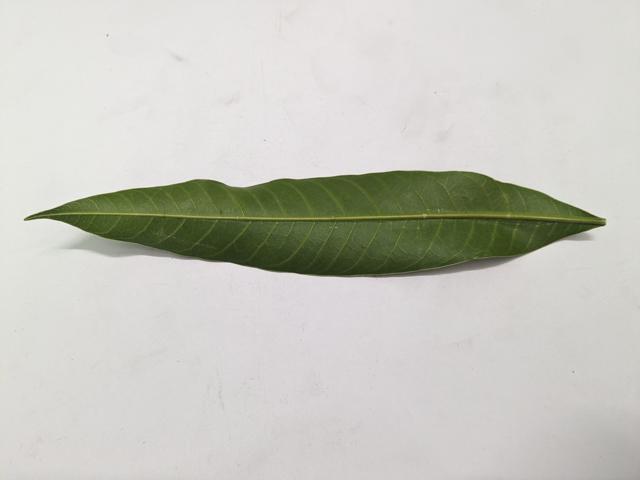
Mango leaf variety: Chaunsa